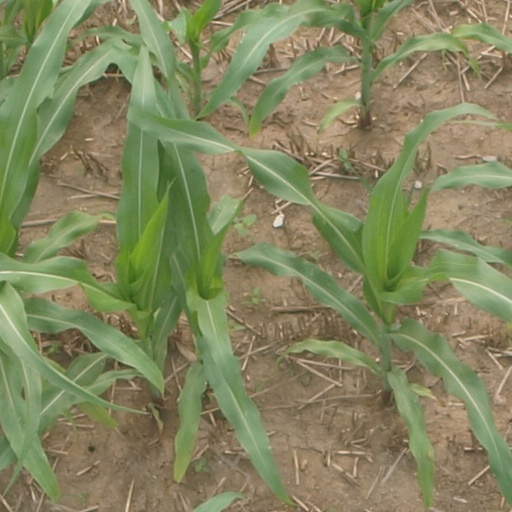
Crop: maize; corn